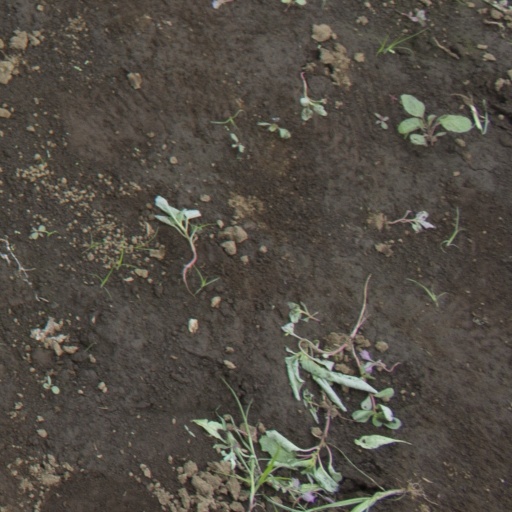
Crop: soybean